Flamengo Basketball

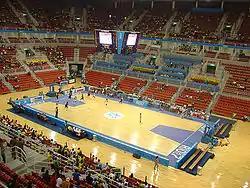
HSBC Arena

HSBC Arena indoor multi-purpose arena located in the neighborhood of Barra da Tijuca in Rio de Janeiro, Brazil. The arena was completed in 2007, and has a seating capacity of 15,430 people for basketball games. It hosted the basketball and gymnastics events at the 2007 Pan American Games. In December 2007, the arena started being operated by GL Events, who also operates the nearby Riocentro Convention Center and the Riocentro Sports Complex, and started hosting music concerts from a various hand of artists.